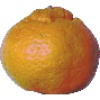
Label: Mandarine 1